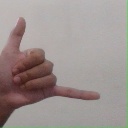
अक्षर: द